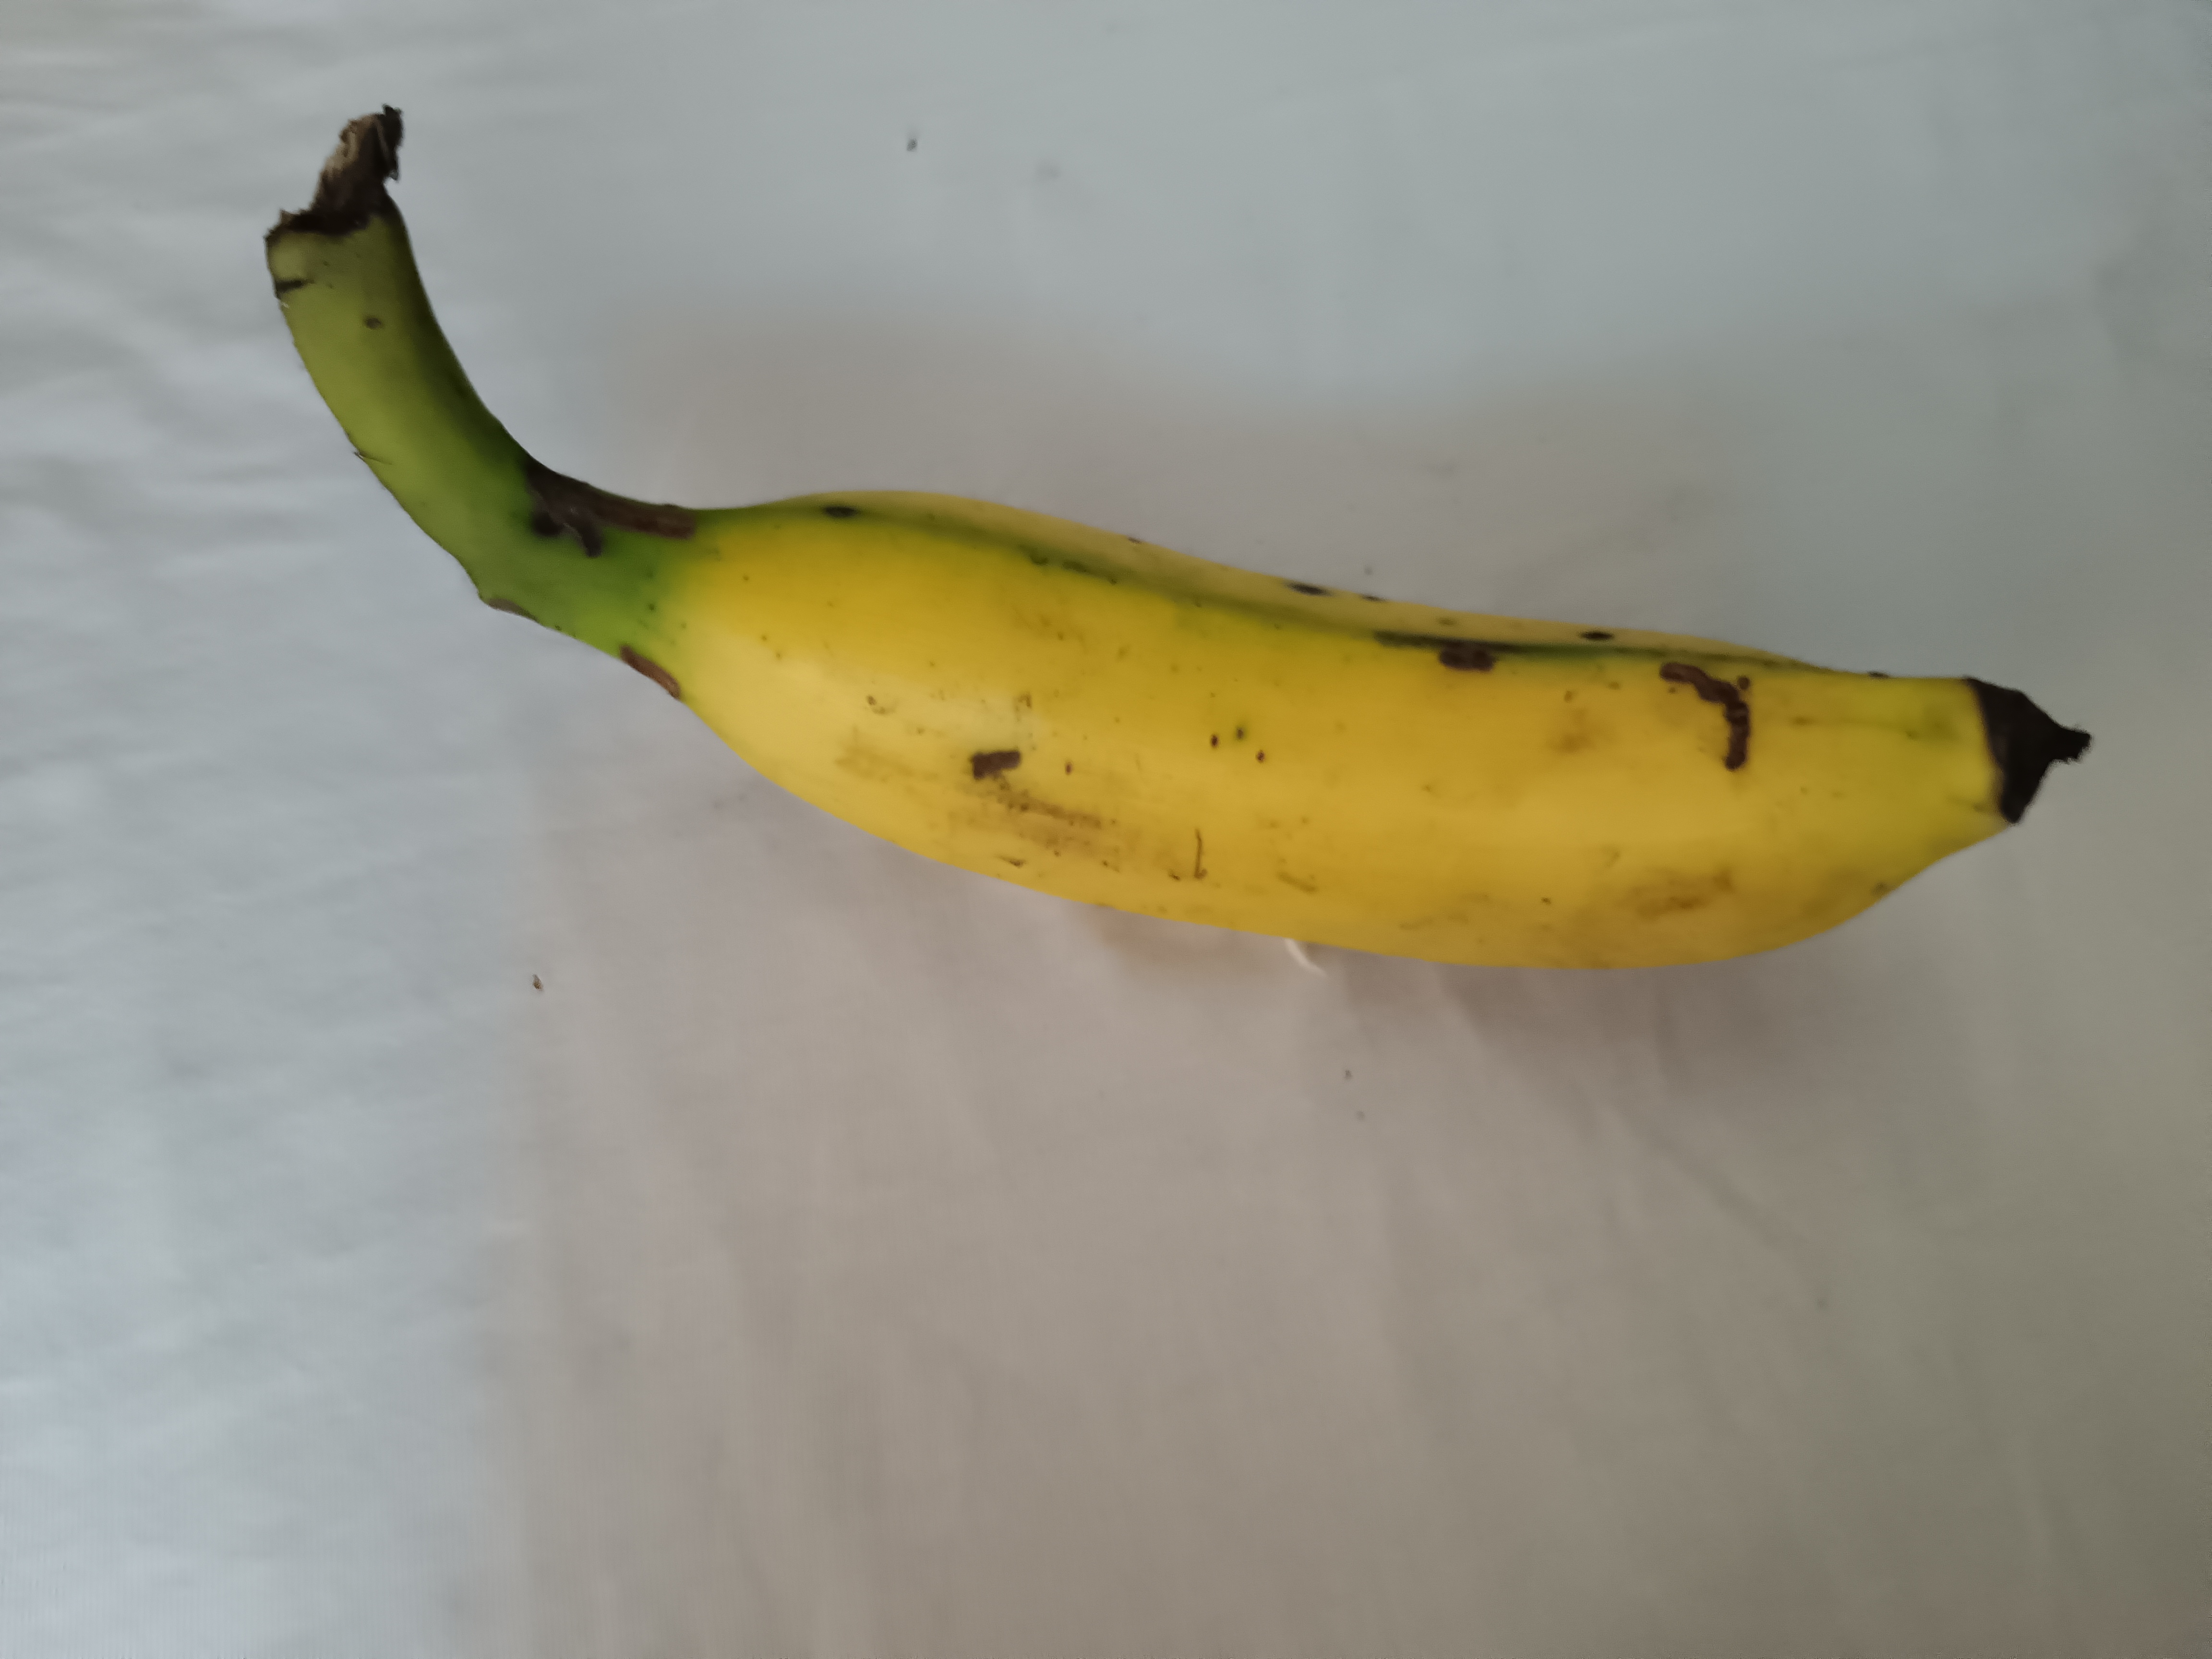
Banana variety: Shobri